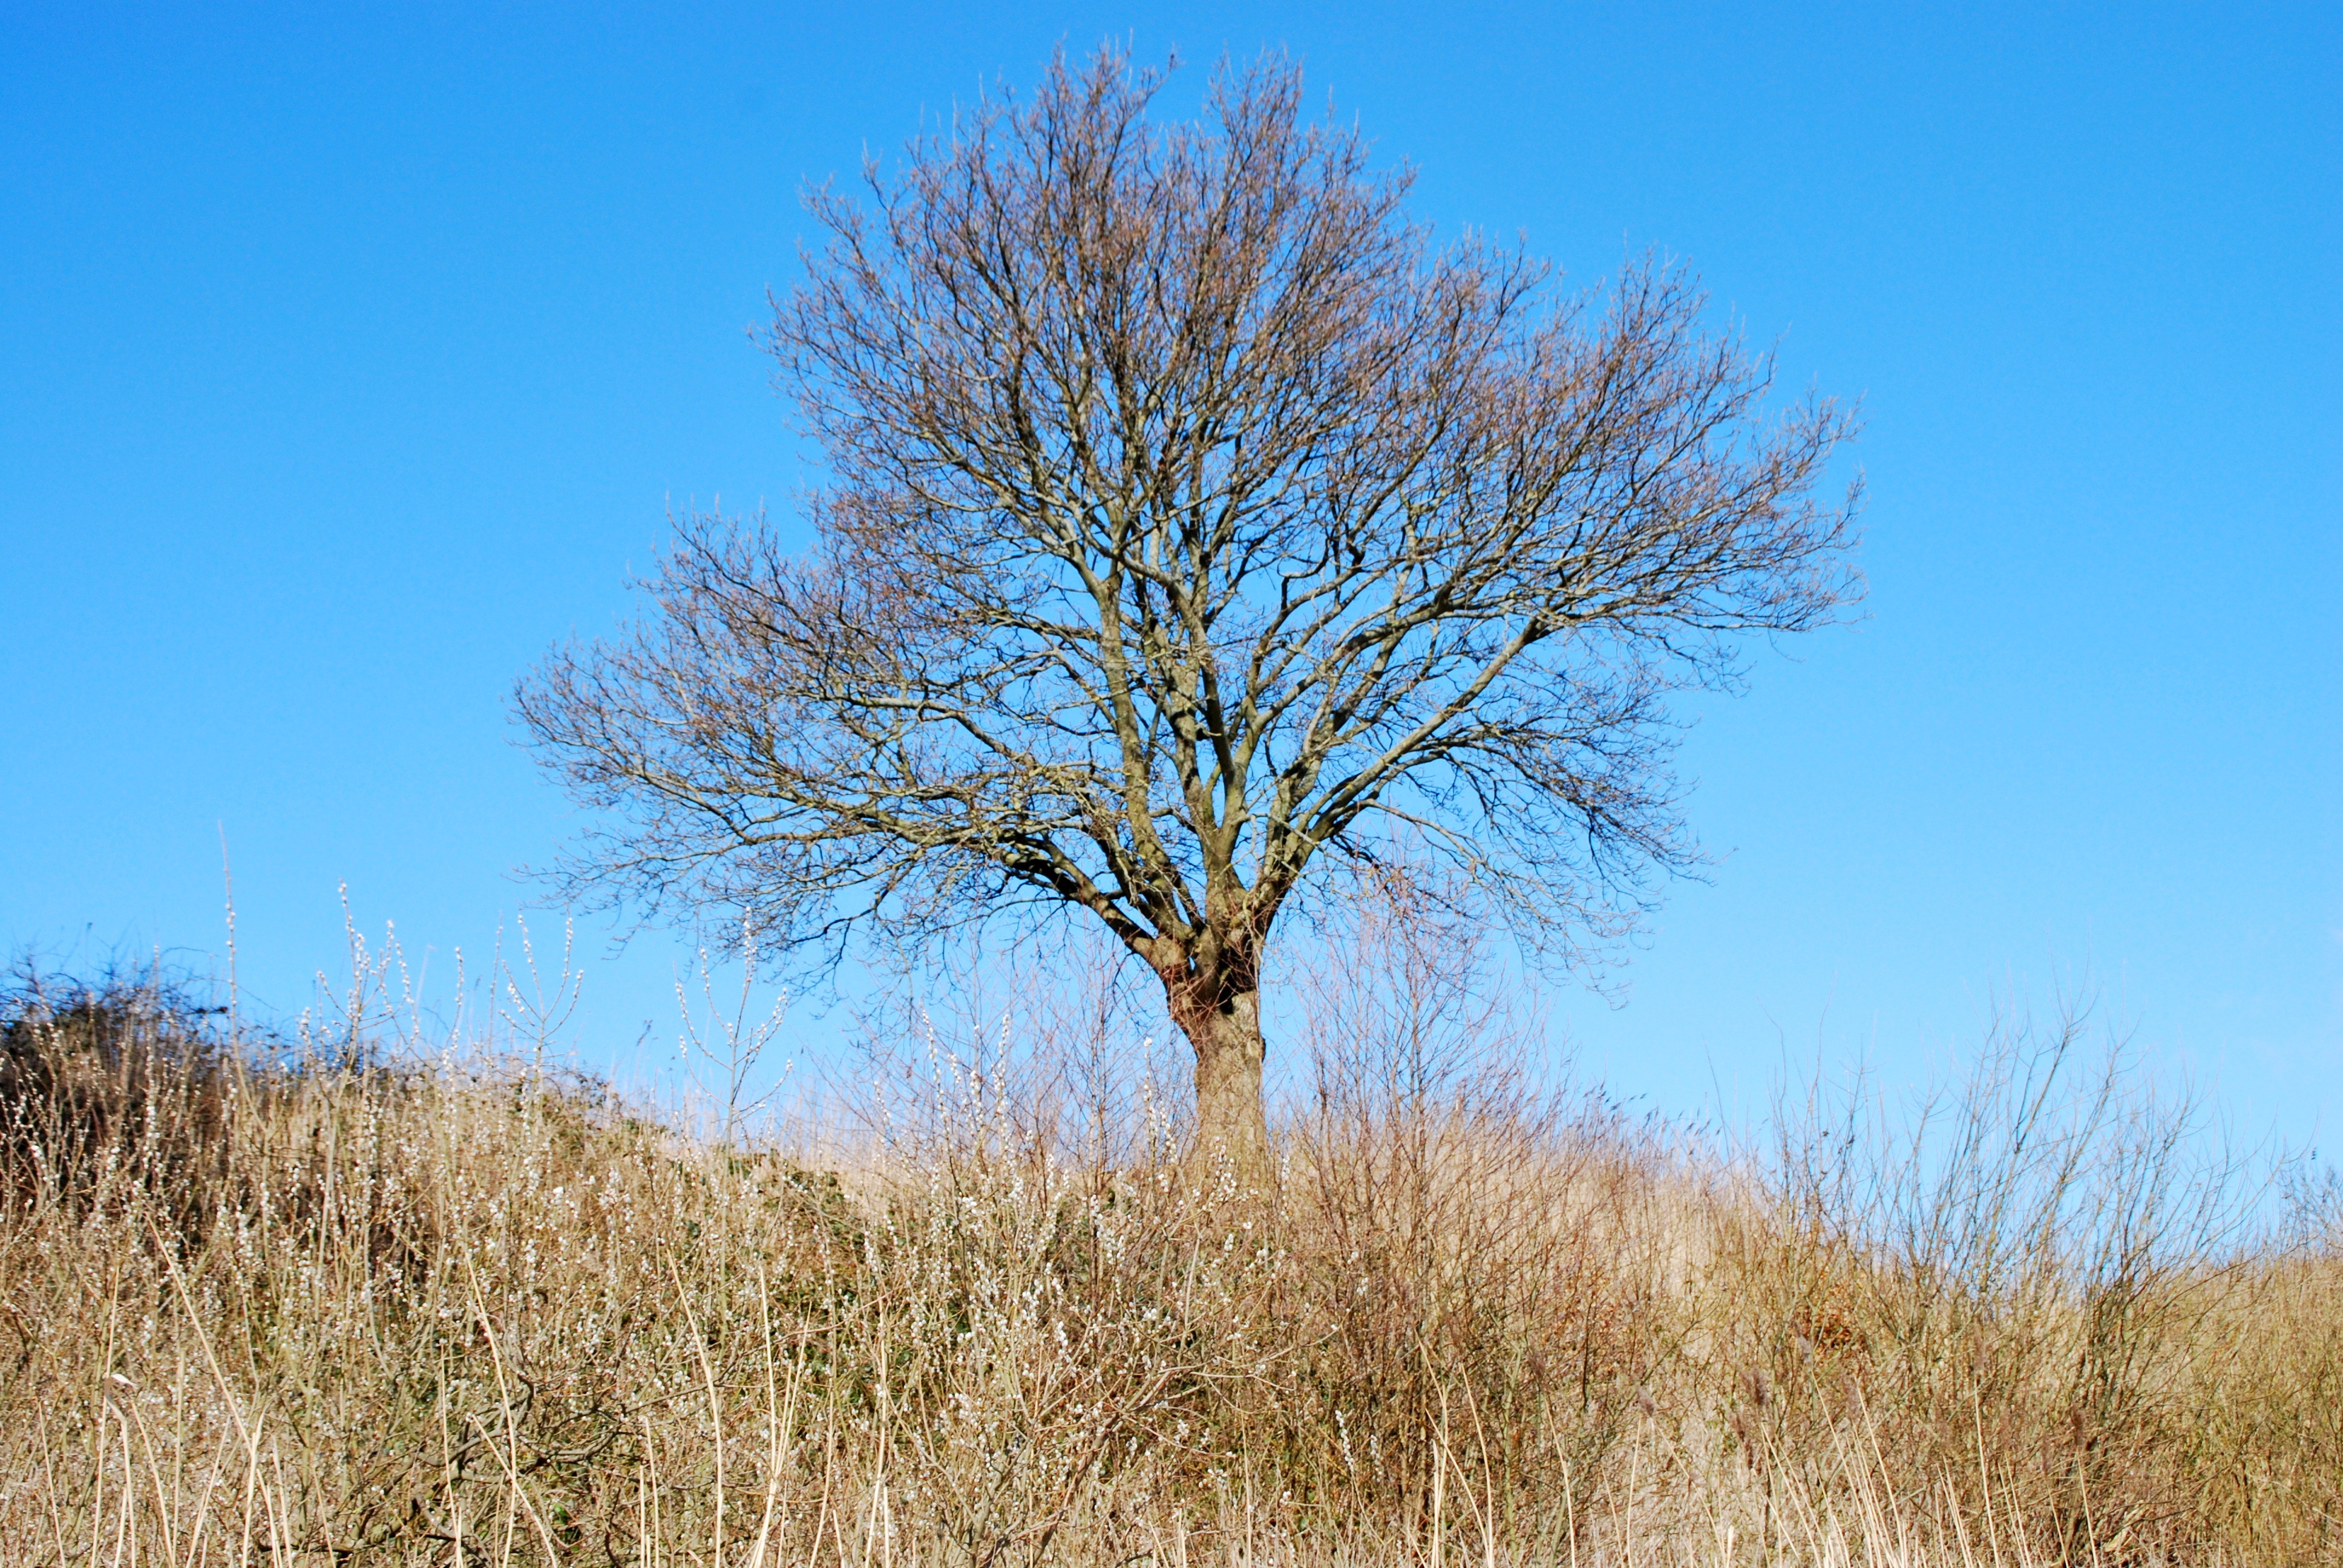
landscape, tree, nature, grass, branch, winter, plant, sky, sun, field, meadow, prairie, birch, savanna, blue sky, aesthetic, grassland, ecosystem, flowering plant, grass family, woody plant, land plant